Naheed Farid

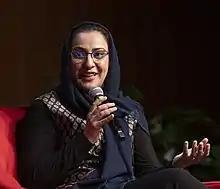
Farid in 2022

Naheed Farid is an Afghan politician. She was the youngest member of the Afghan parliament. Fearing for her life, she fled Afghanistan after the Afghan government fell and the Taliban seized control.